House of Sallust

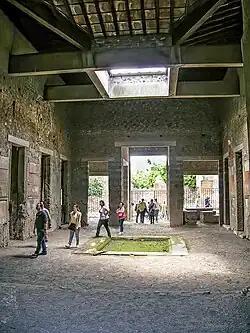
Atrium of the House of Sallust

The House of Sallust (also known in earlier excavation reports as the "House of Actaeon") was an elite residence ("domus") in the ancient Roman city of Pompeii and among the most sumptuous of the city.